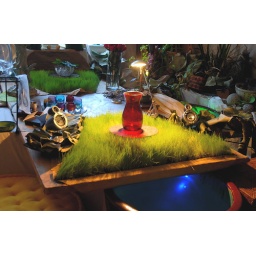
No worries it isn't a hot light! Enlarge to see the small green Pupea above the red vase.